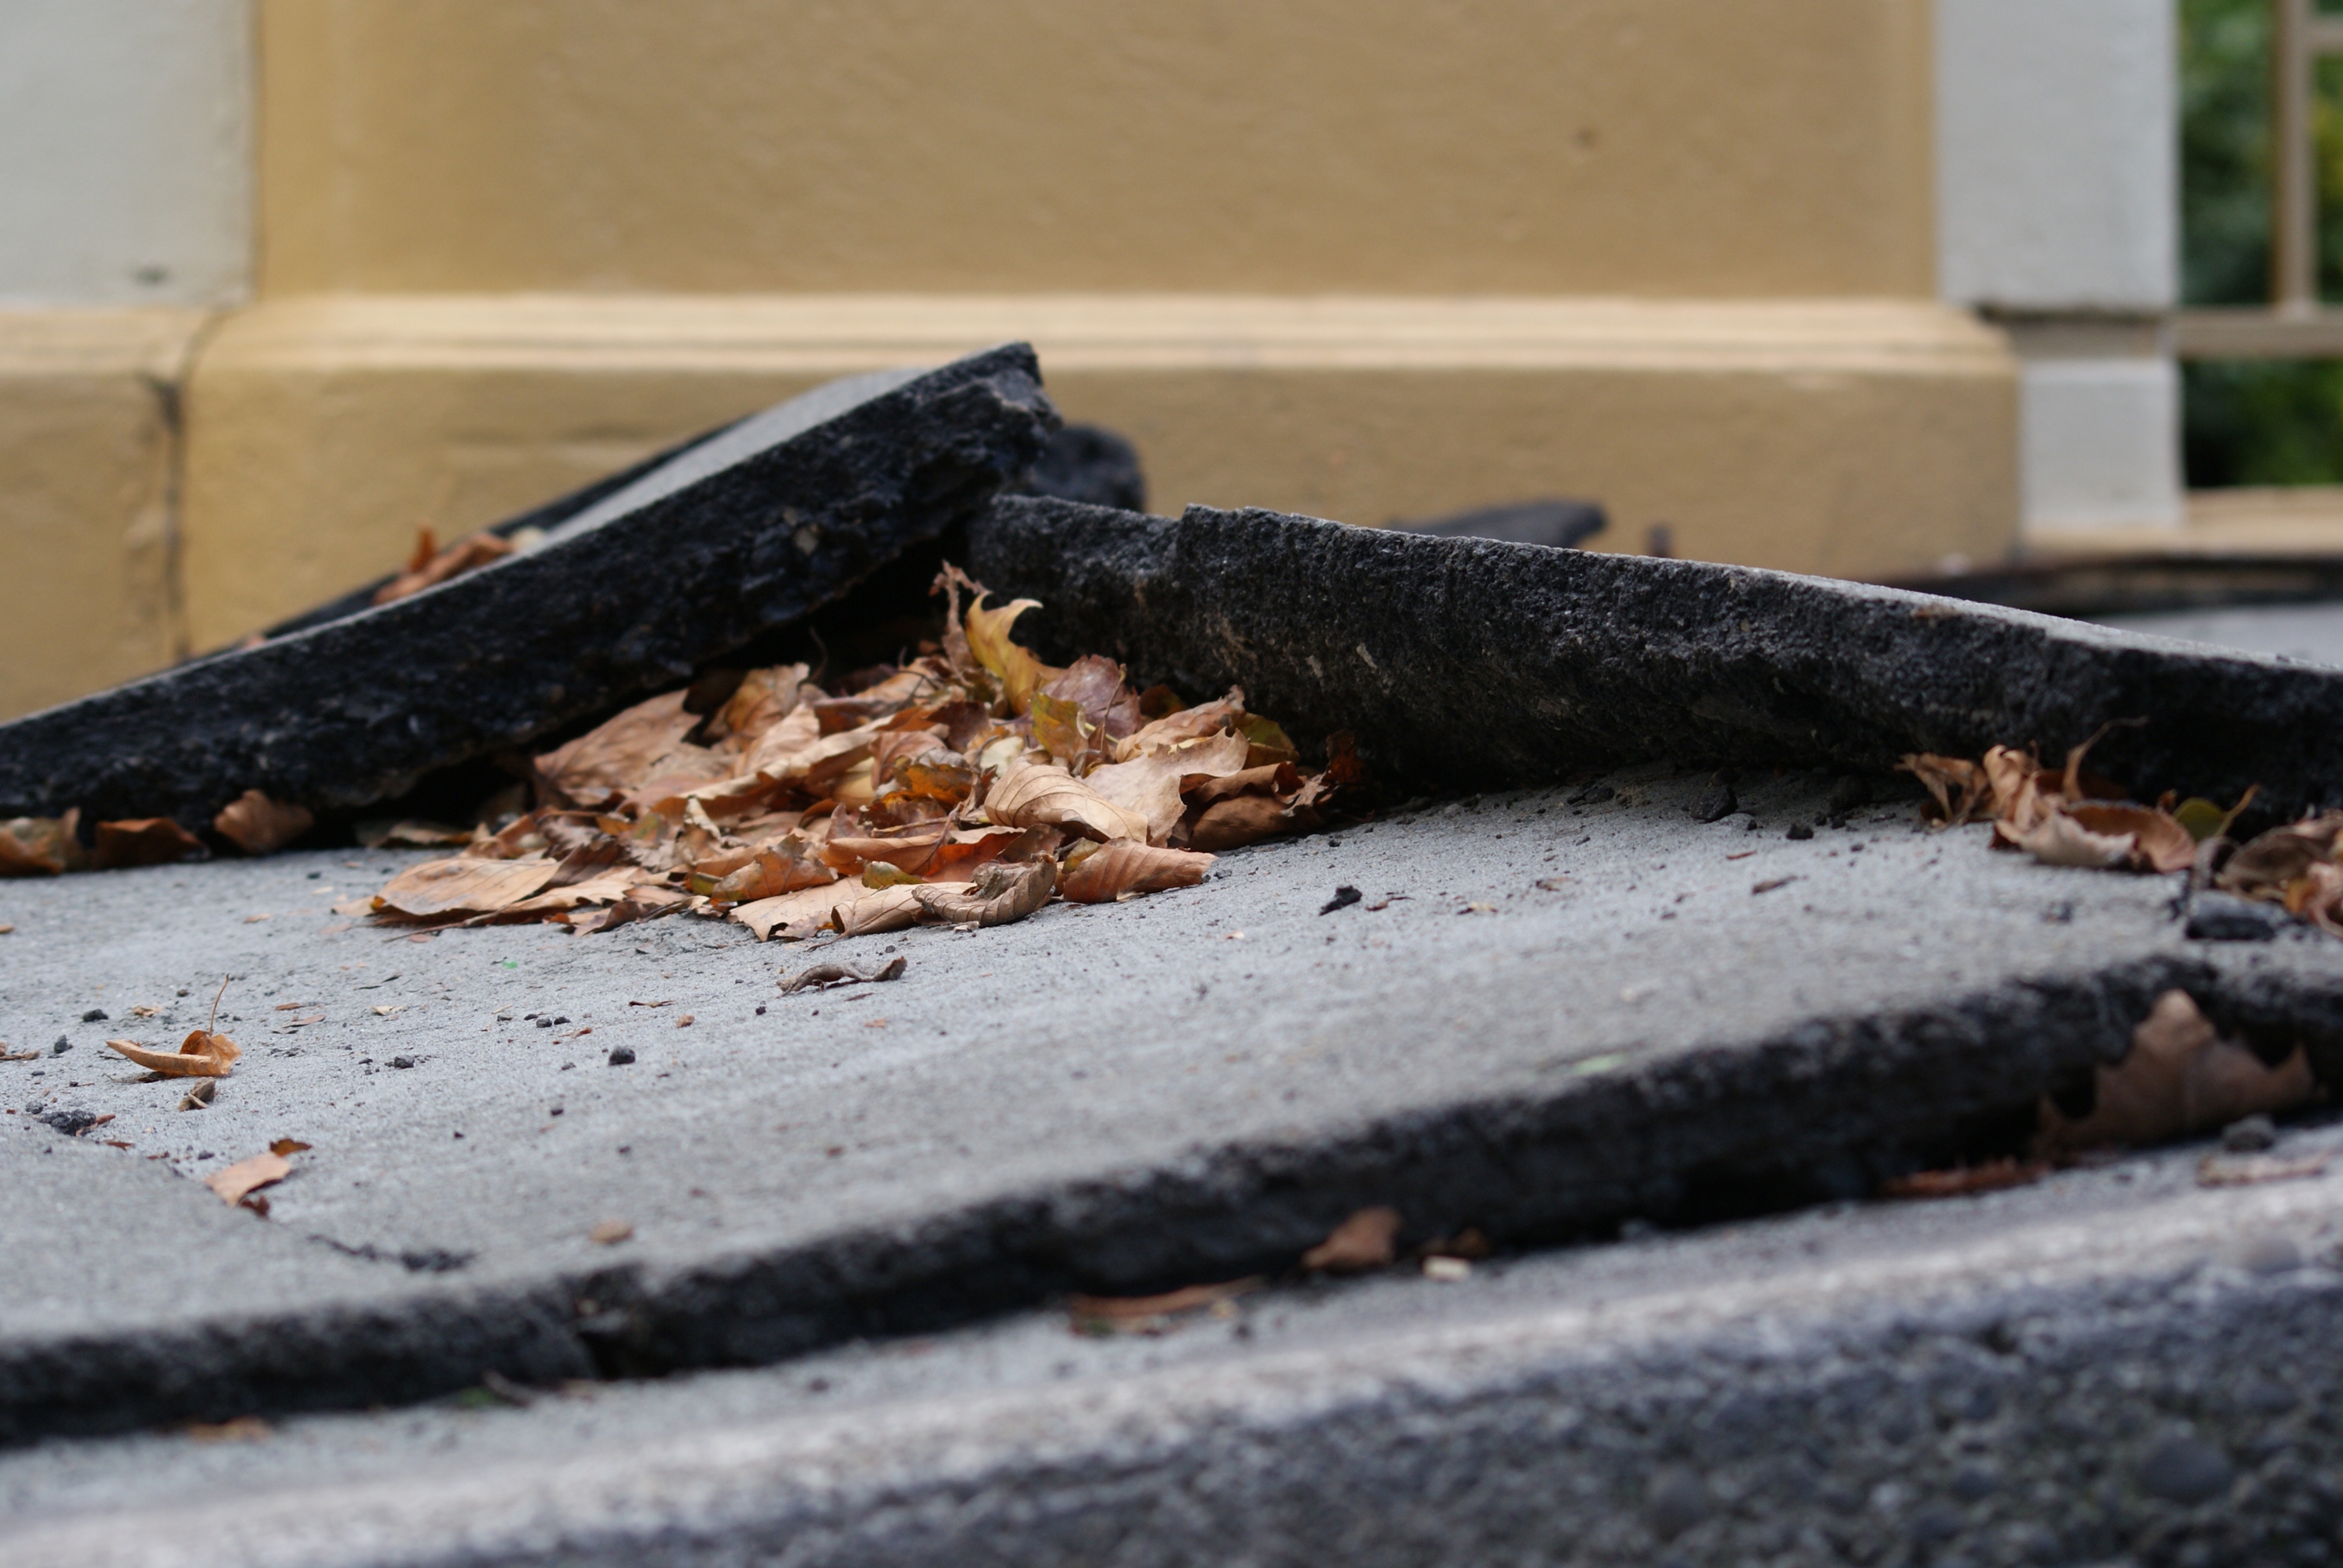
wood, asphalt, broken, soil, ruins, newzealand, earthquake, seismic